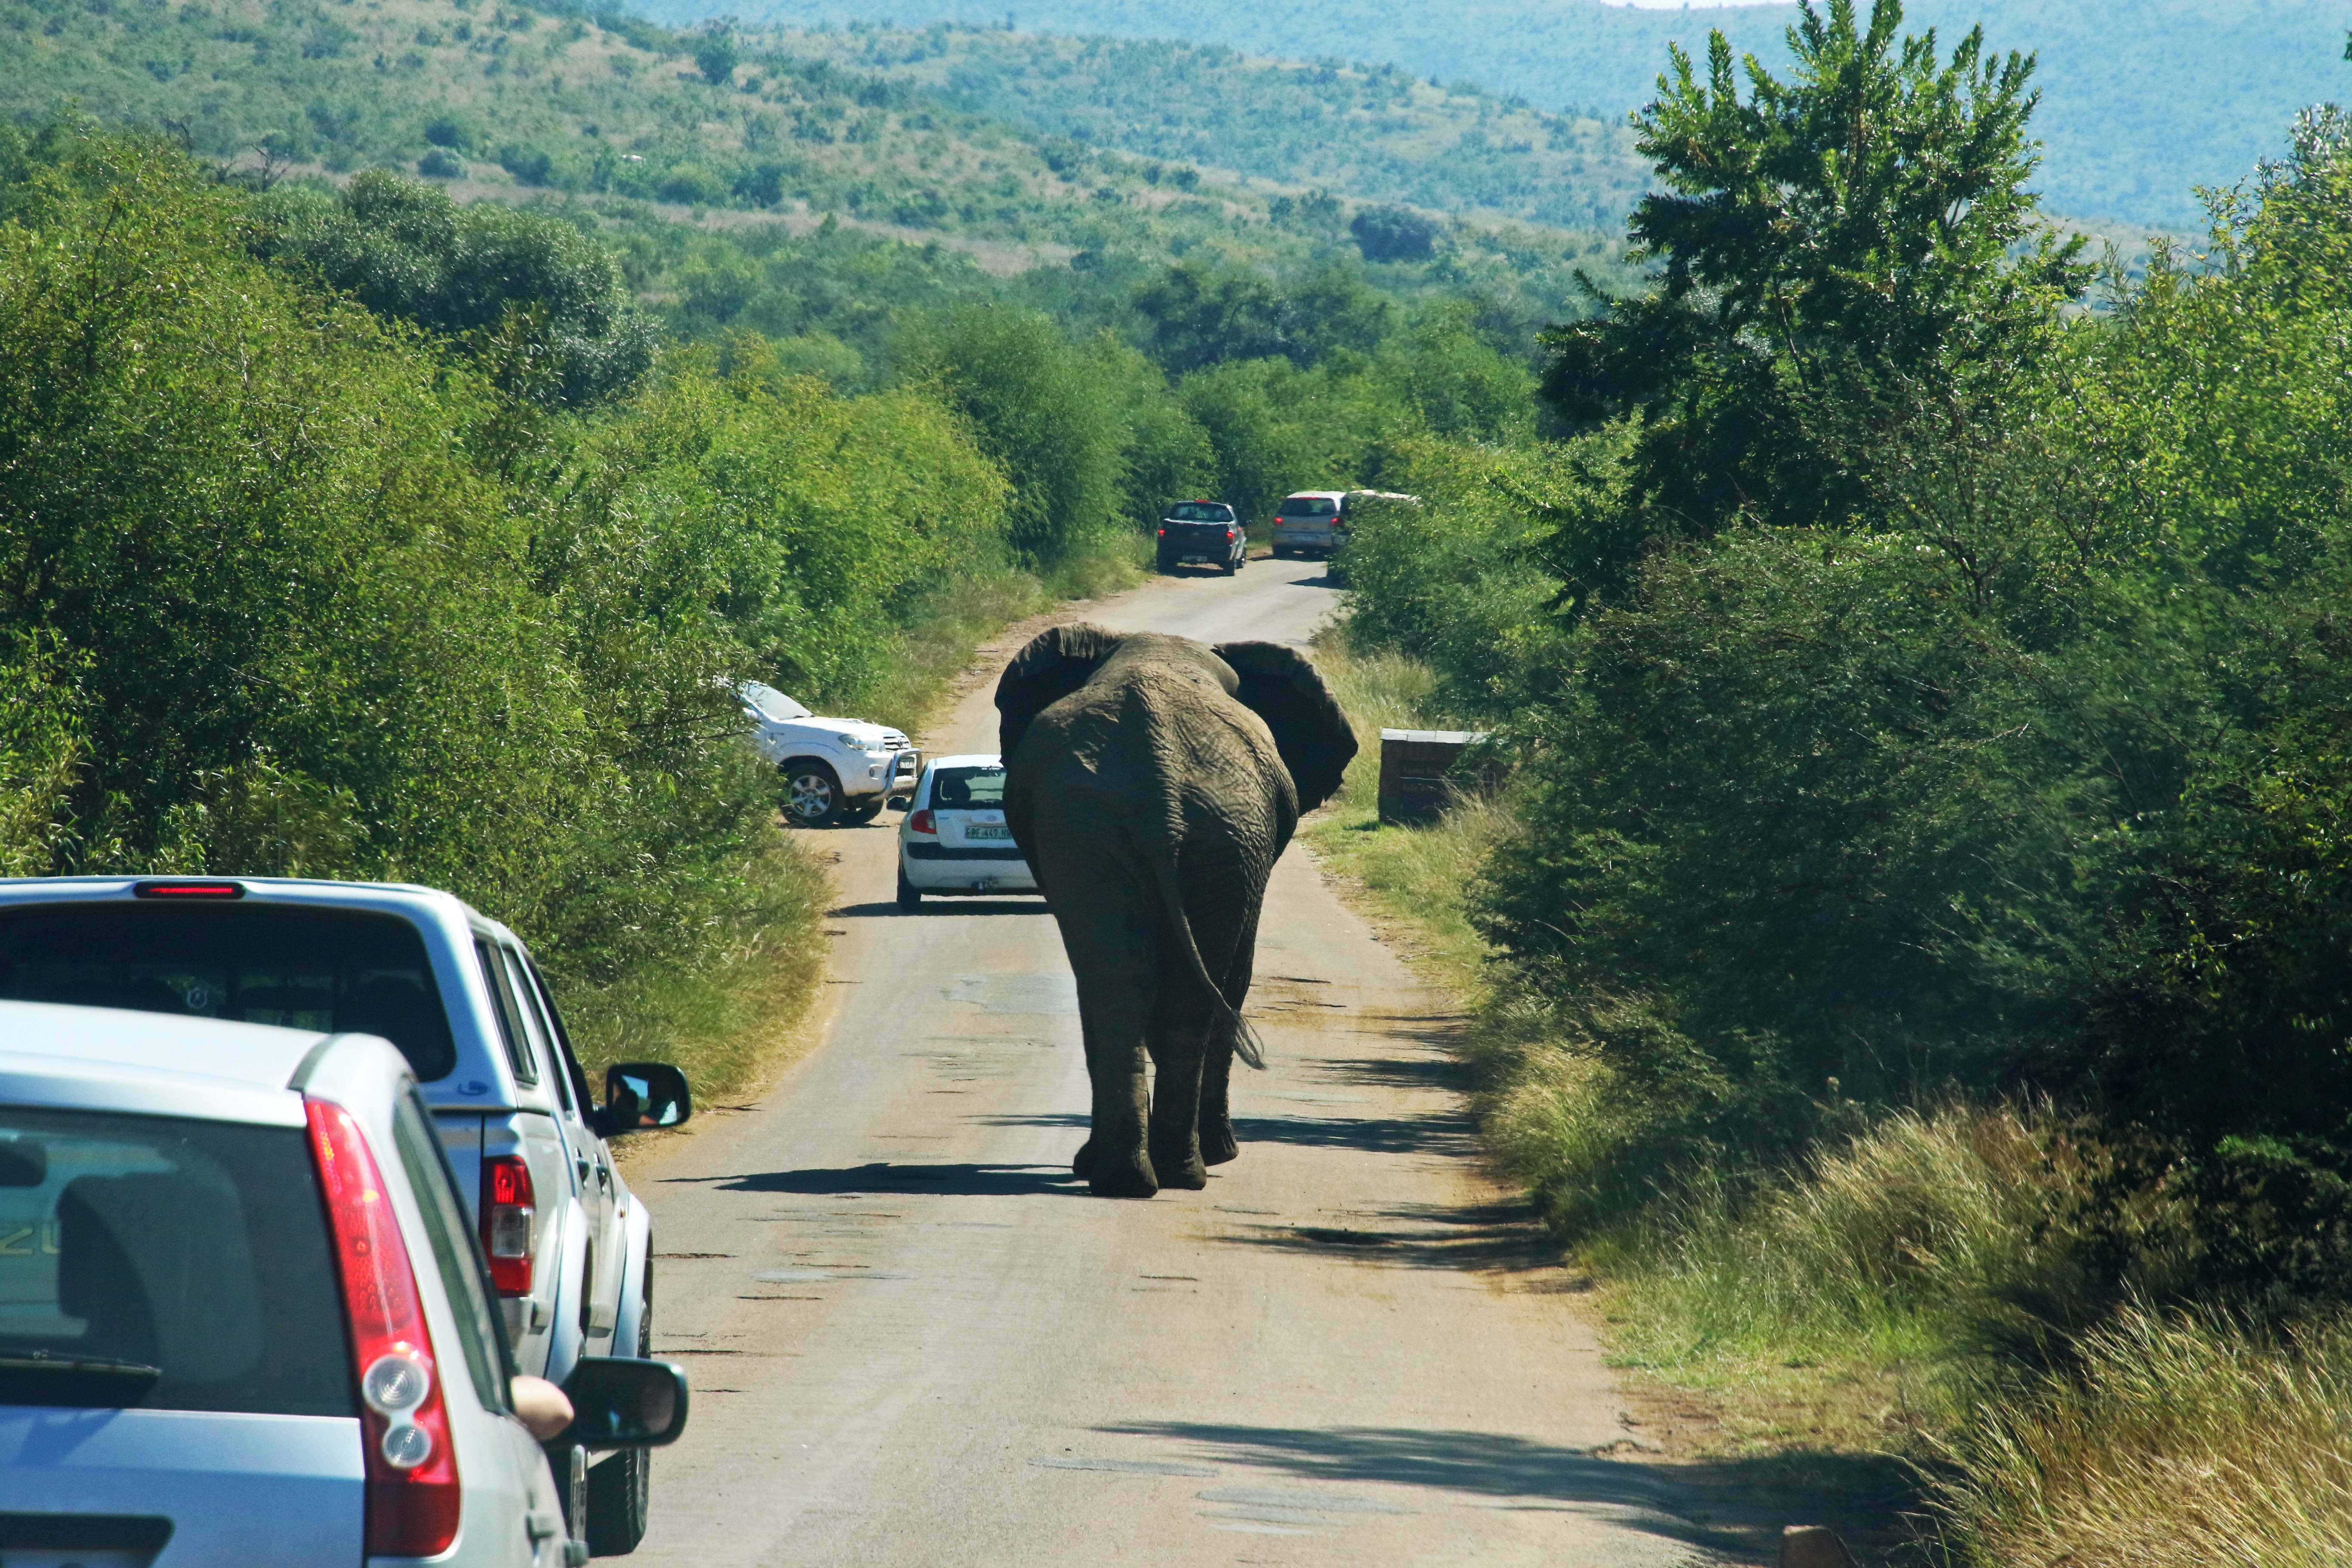
elephant, elephants and mammoths, mode of transport, wildlife, road, safari, thoroughfare, indian elephant, vehicle, infrastructure, african elephant, working animal, car, traffic